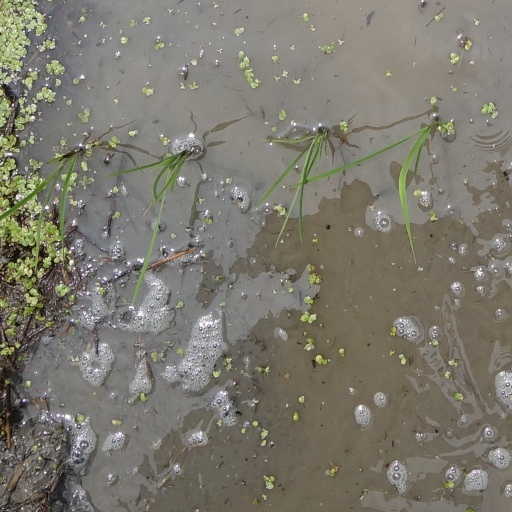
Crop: rice